Italian Wikipedia

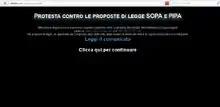
The main page on 18 January 2012. The body text reads, "The Italian Wikipedia welcomes and expresses its solidarity with the protests of its colleagues on the English Wikipedia against the Stop Online Piracy act and the PROTECT IP Act. These bills, if approved by the U.S. Congress, would limit the freedom of the web and the very survival of Wikipedia."

On 18 January 2012, the English Wikipedia was shut down for 24 hours, following a decision by contributors to protest against two bills being examined by the Congress of the United States: the Stop Online Piracy Act and the Protect Intellectual Property Act. On that day, the Italian Wikipedia redirected users from its own main page to a black page with a message of support for the decision of the English encyclopedia. Users could then click to access the Italian encyclopedia's content normally.